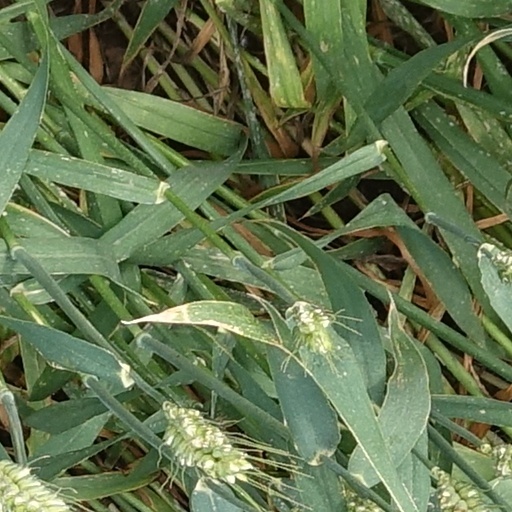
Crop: wheat